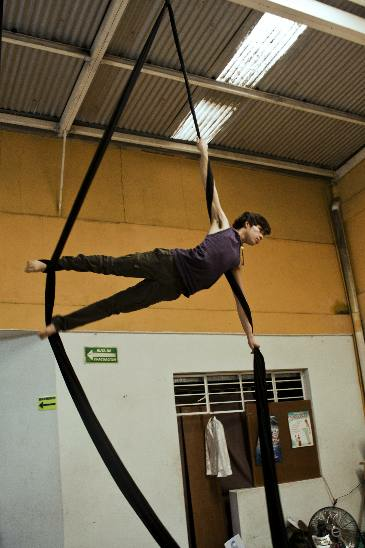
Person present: Yes